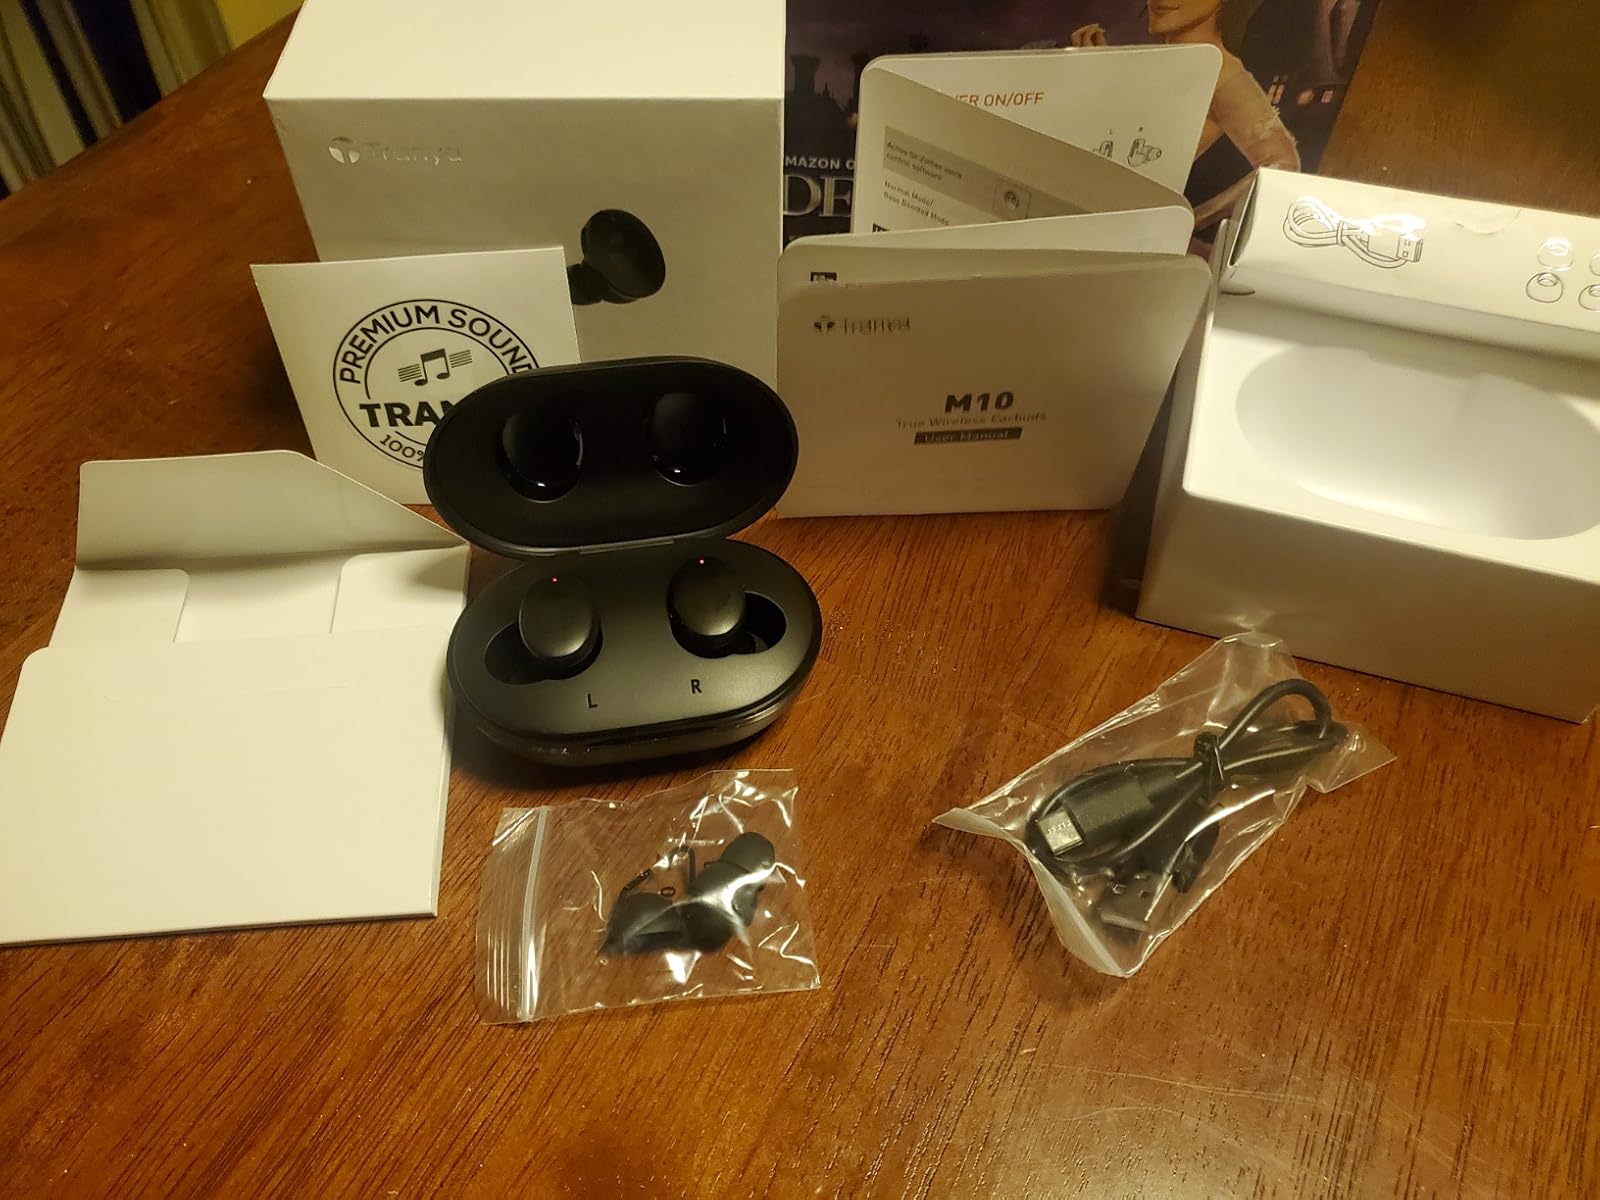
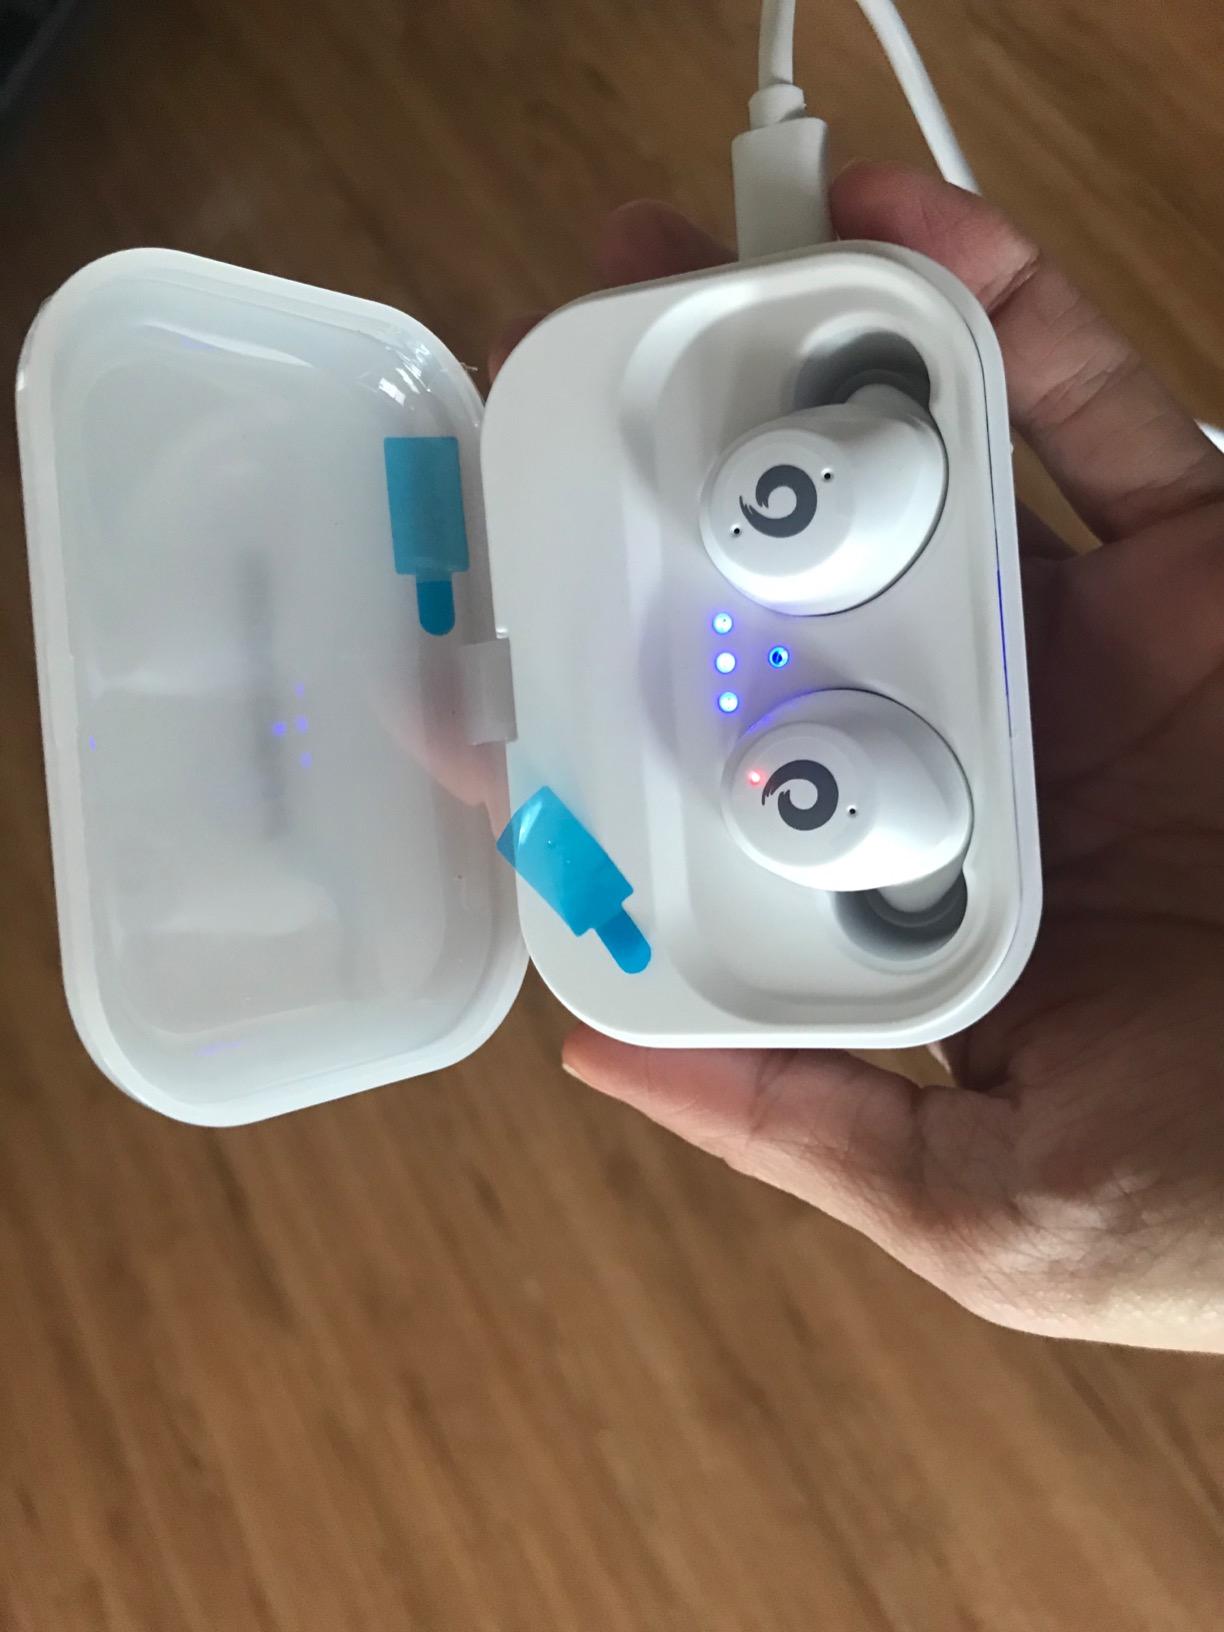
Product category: earbuds
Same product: no